Mazda Titan

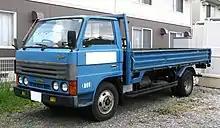
Second generation (1984–1987)

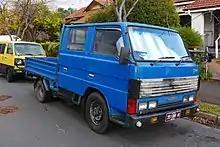
Second generation (1987–1989; four-door model)

The second generation was announced in October 1980. Engine capacity increased to 4052 cc with the introduction of the new, six-cylinder ZB diesel engine. 2.0, 2.5, and 3-liter four-cylinder models were also available. This model also received a dual range (ten-speed) transmission, marketed as the "Two Way Shift." In 1982 the second generation Mazda Parkway bus version was introduced, based on the new Titan.